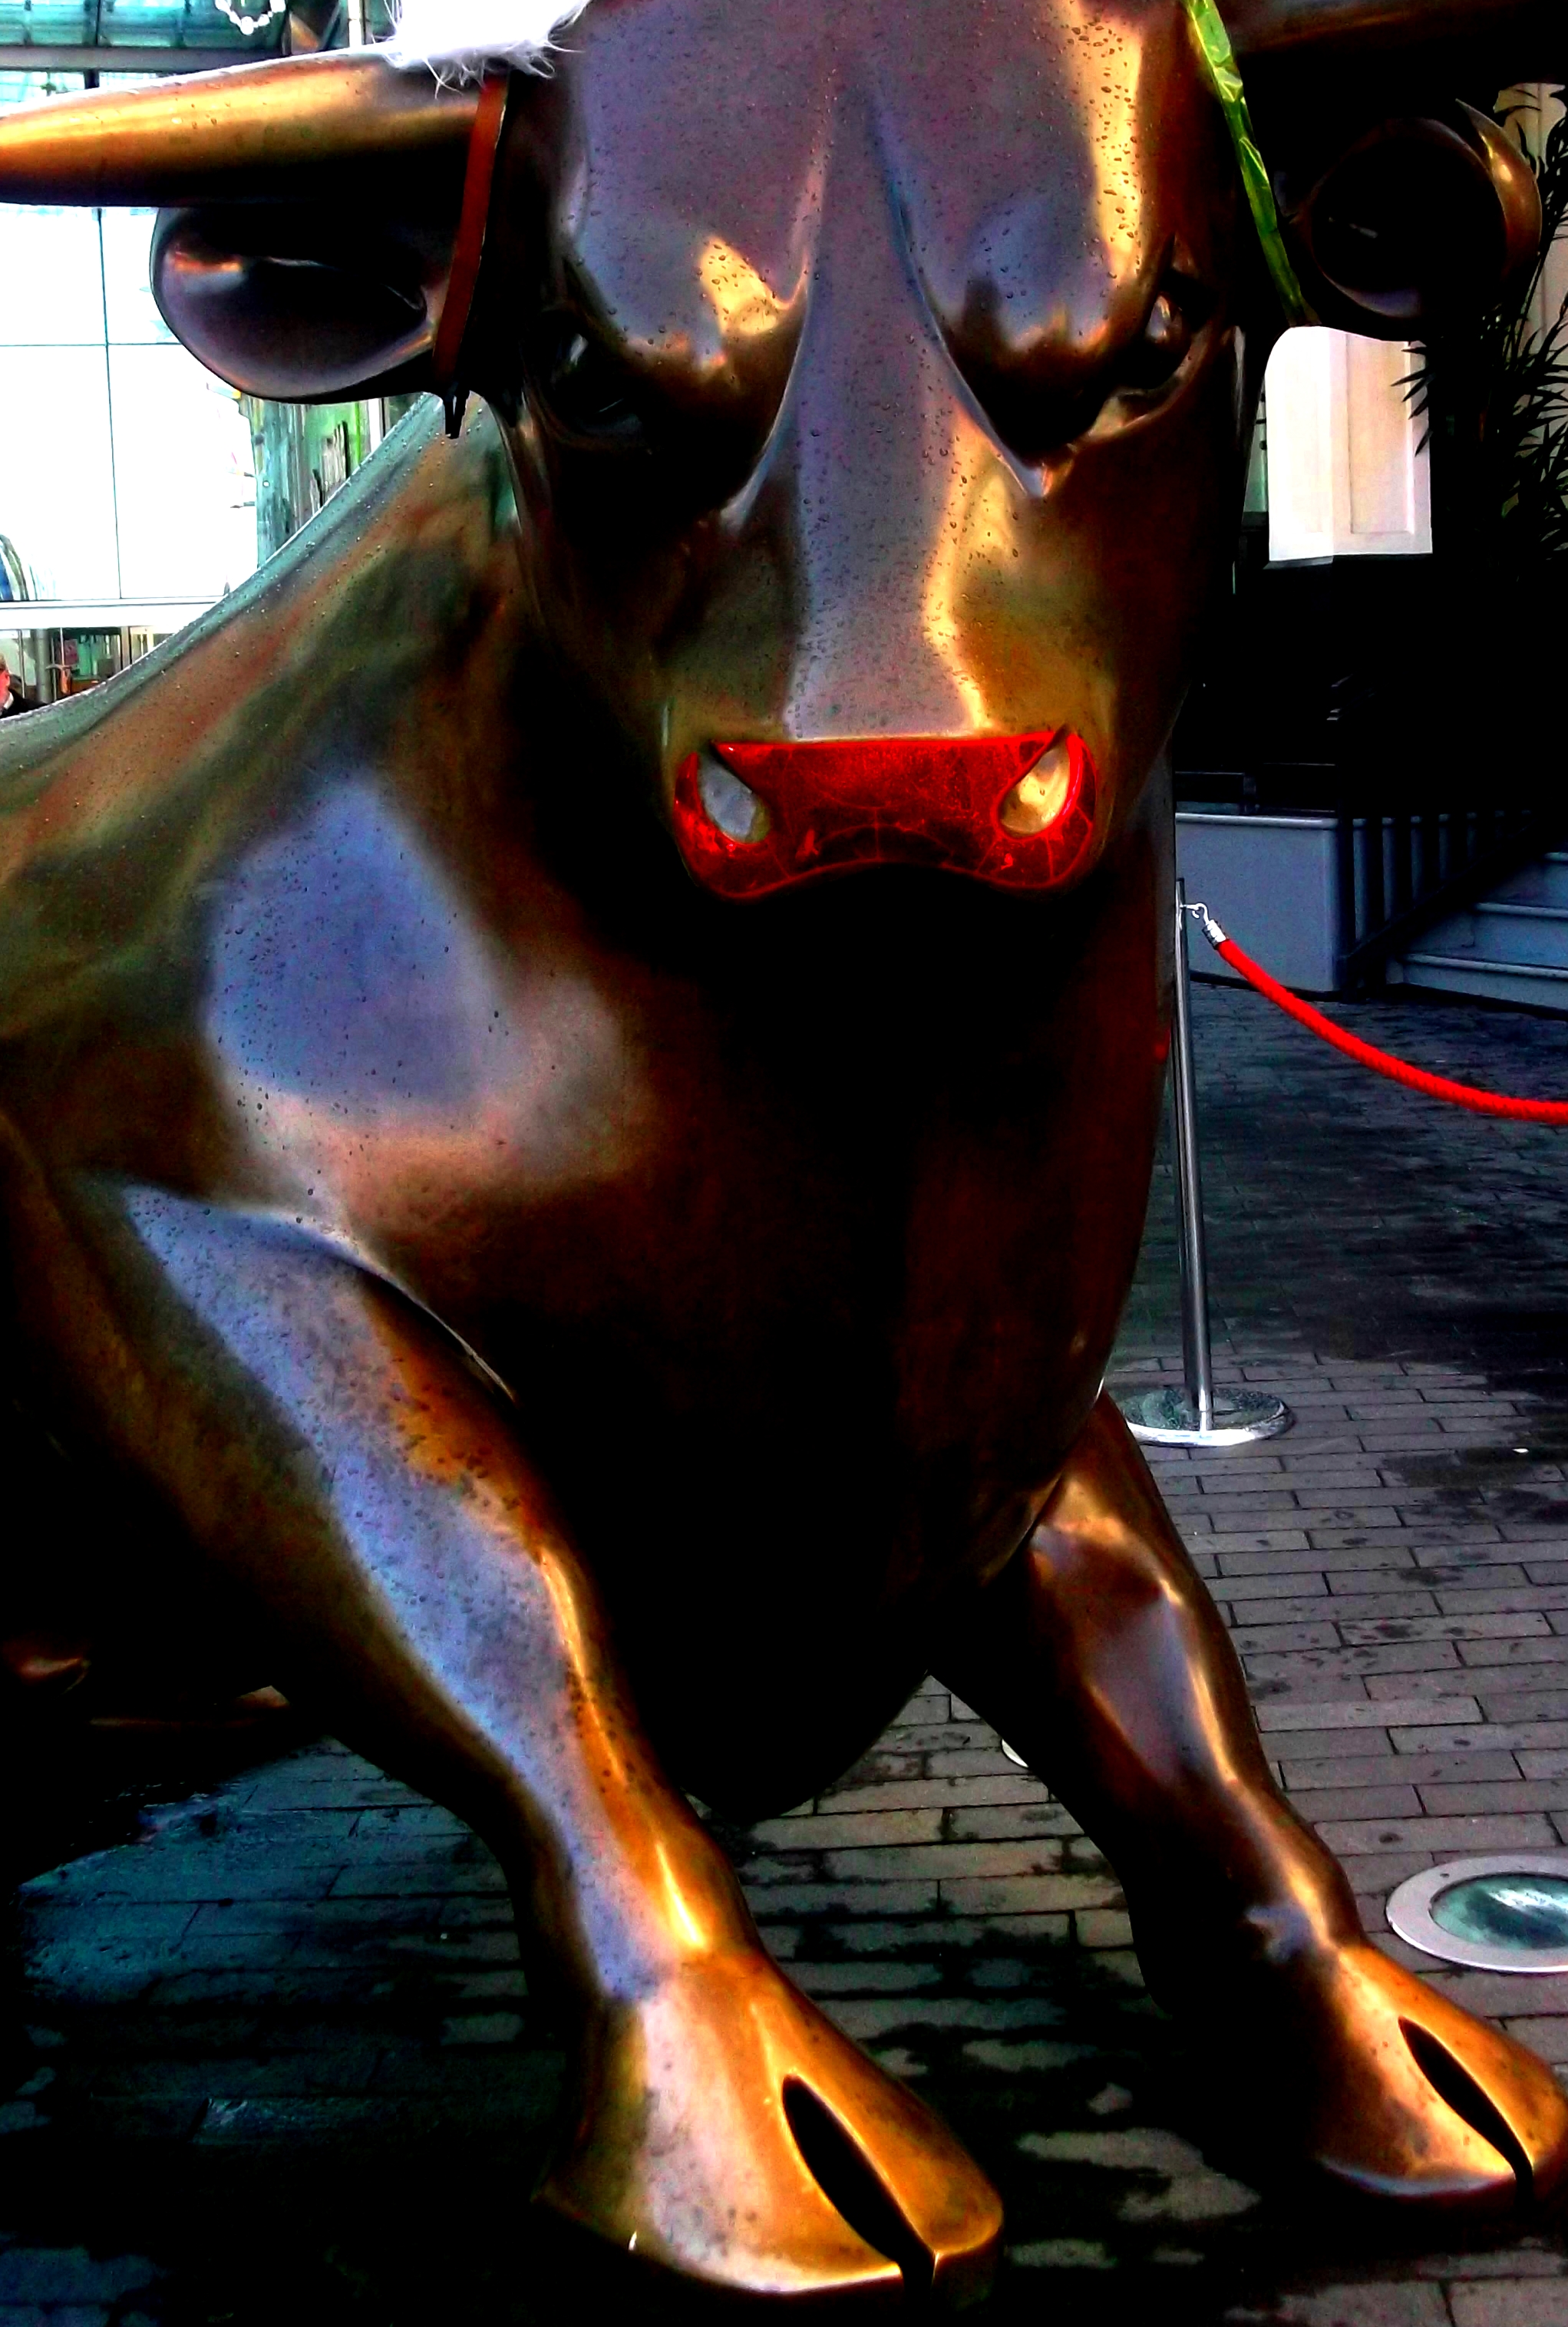
statue, contrast, uk, bull, sculpture, art, exposure, bronze, bullring, birmingham, midlands, iconic